Andradas Fort

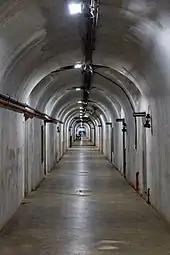
Looking down the main underground corridor

The fort was designed in 1934. Construction started in 1938 to provide protection of the port during World War II. It was inaugurated on 10 November 1942 as "Forte do Monduba" - the last fort in Brazil to be inaugurated. It was later renamed as the Andradas Fort after José Bonifácio de Andrada, Antônio Carlos Ribeiro de Andrada and Martim Francisco Ribeiro de Andrada.